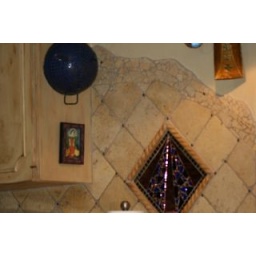
Kitchen wall over sink